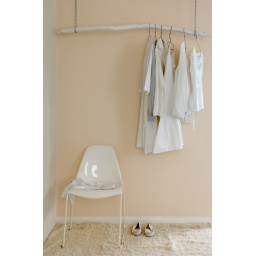
found online, tree branch painted white hung by chains